Csanád County

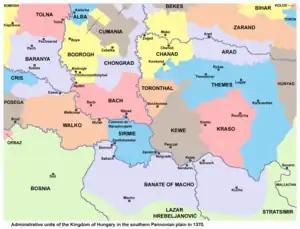
Csanád County within the Kingdom of Hungary around 1370

The county's territory became part of the Kingdom of Hungary in the first half of the 11th century when Stephen I of Hungary defeated Ajtony, the local ruler. The county got its name after the commander of the royal army, Csanád. The king appointed Gerard of Csanád as the first bishop of Csanád. The county was initially much larger and included territories of the later Temes, Arad, and Torontál counties. The first seat of the county was Csanád (present-day Cenad, Romania).